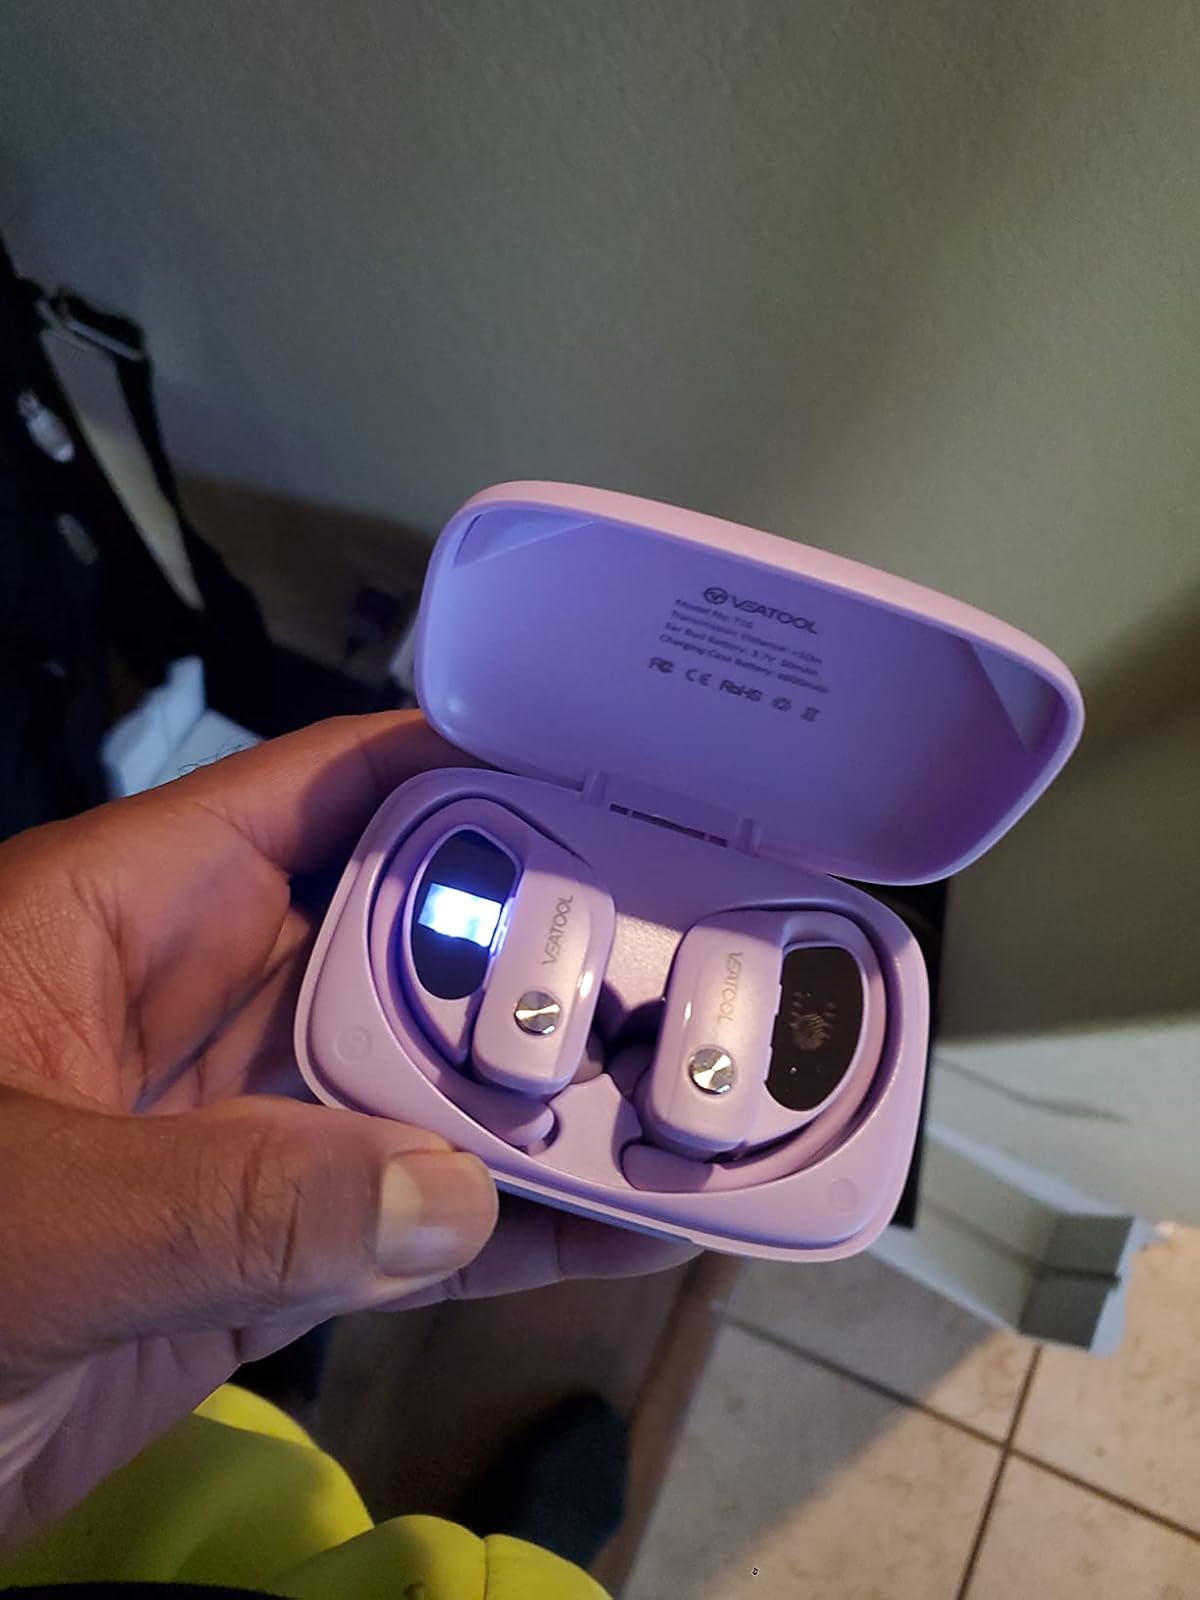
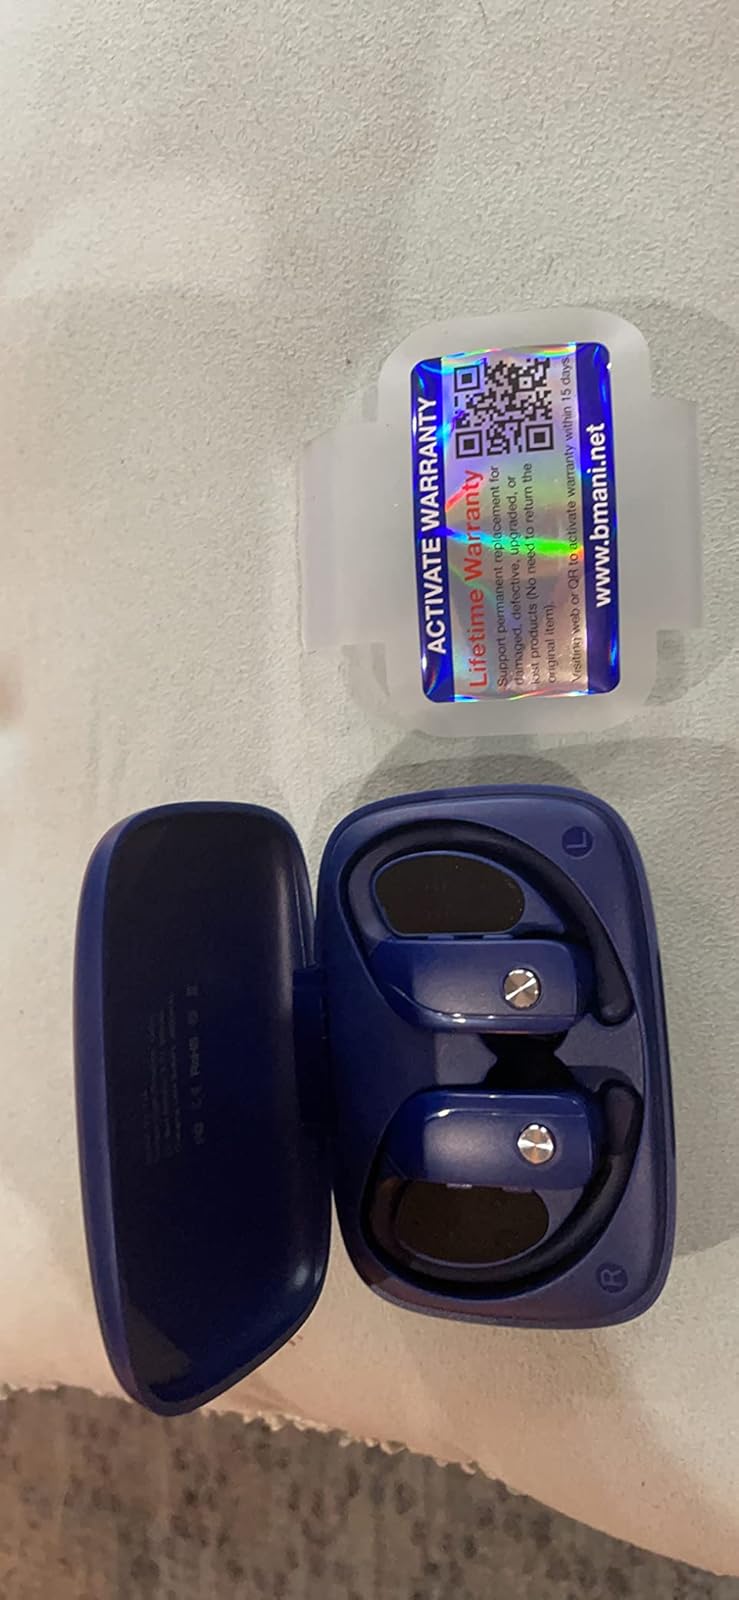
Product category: earbuds
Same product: no